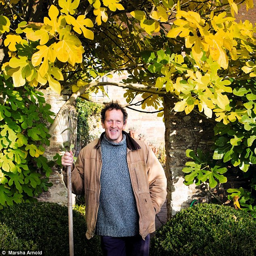
gardener answers readers questions on maintaining their garden this season